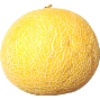
Label: Cantaloupe 1